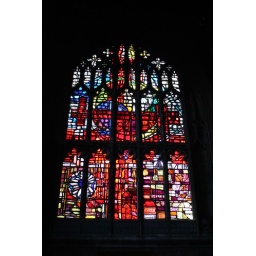
A stained glass window with a mainly red design. Taken in Manchester Cathedral.